PK machine gun

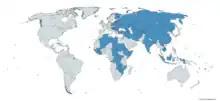
A map of PK Machine Gun users

For heavier employment, the PKMS (ПКМ Станковый: "PKM Mounted") is mounted on the Stepanov 6T5 tripod mount. The PKM and 6T5 tripod weigh .